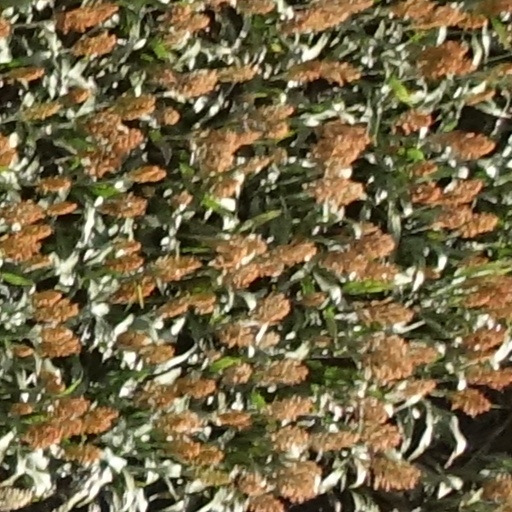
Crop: sorghum